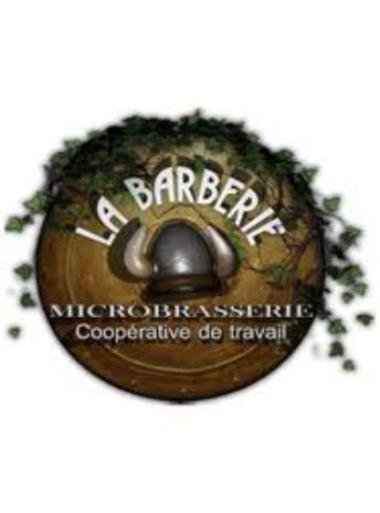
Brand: la barberie
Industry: Food